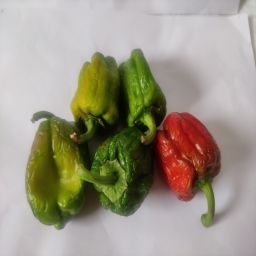
Crop: Bell Pepper
Quality: Old